Naguib Mahfouz Medal for Literature

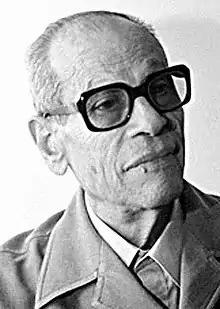
Nagib Mahfouz

The Naguib Mahfouz Medal for Literature is a literary award for Arabic literature. It is given to the best contemporary novel written in Arabic, but not available in English translation. The winning book is then translated into English, and published by American University in Cairo Press. It was first awarded in 1996 and is presented annually on December 11, the birthday of Nobel laureate Naguib Mahfouz, by the President of the American University in Cairo.